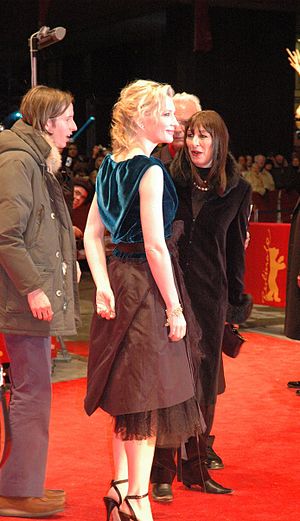
The Life Aquatic with Steve Zissou / Filmens handling
Wes Anderson, Cate Blanchett, Anjelica Huston på Berlinale 2005
The Life Aquatic with Steve Zissou er en amerikansk film fra 2004. Filmen er instrueret af Wes Anderson og har en stjernespækket rolleliste: Bill Murray, Owen Wilson, Cate Blanchett, Anjelica Huston, Willem Dafoe, Jeff Goldblum, Michael Gambon og Bud Cort. Filmen er skrevet Anderson og Noah Baumbach, der måtte træde til da Owen Wilson, havde travlt med sin skuespillerkarriere.